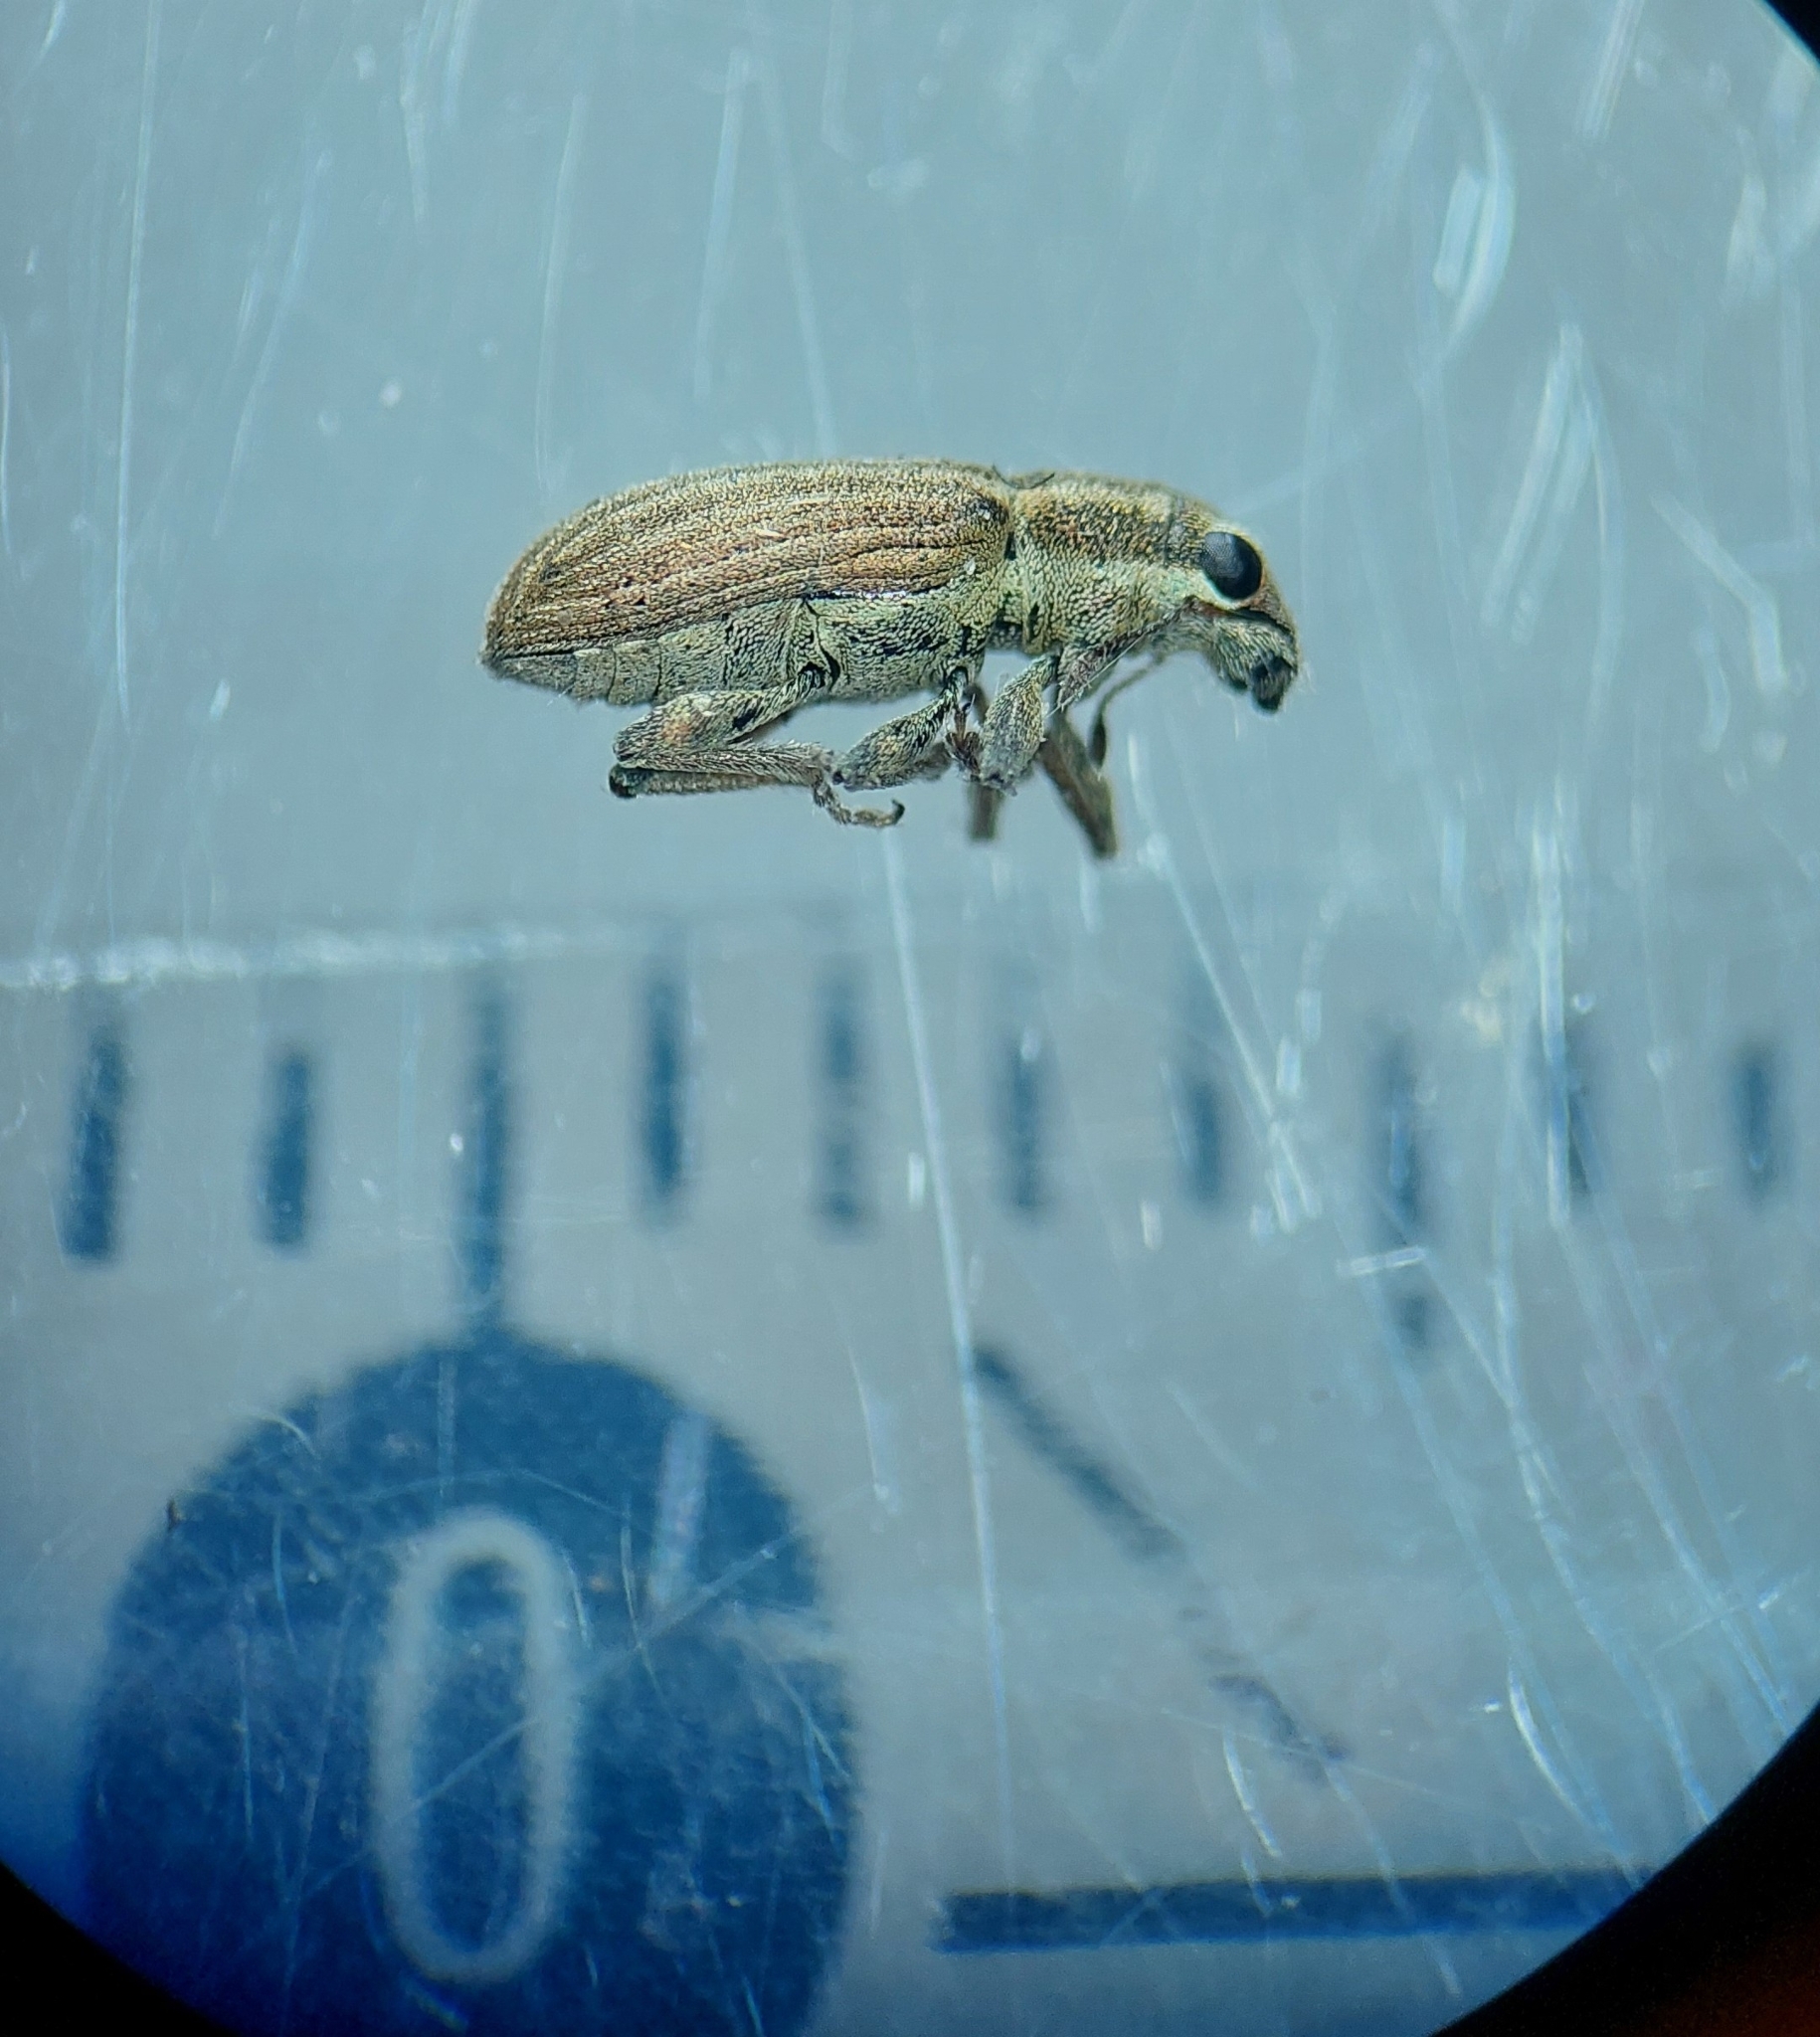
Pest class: pea_leaf_weevil